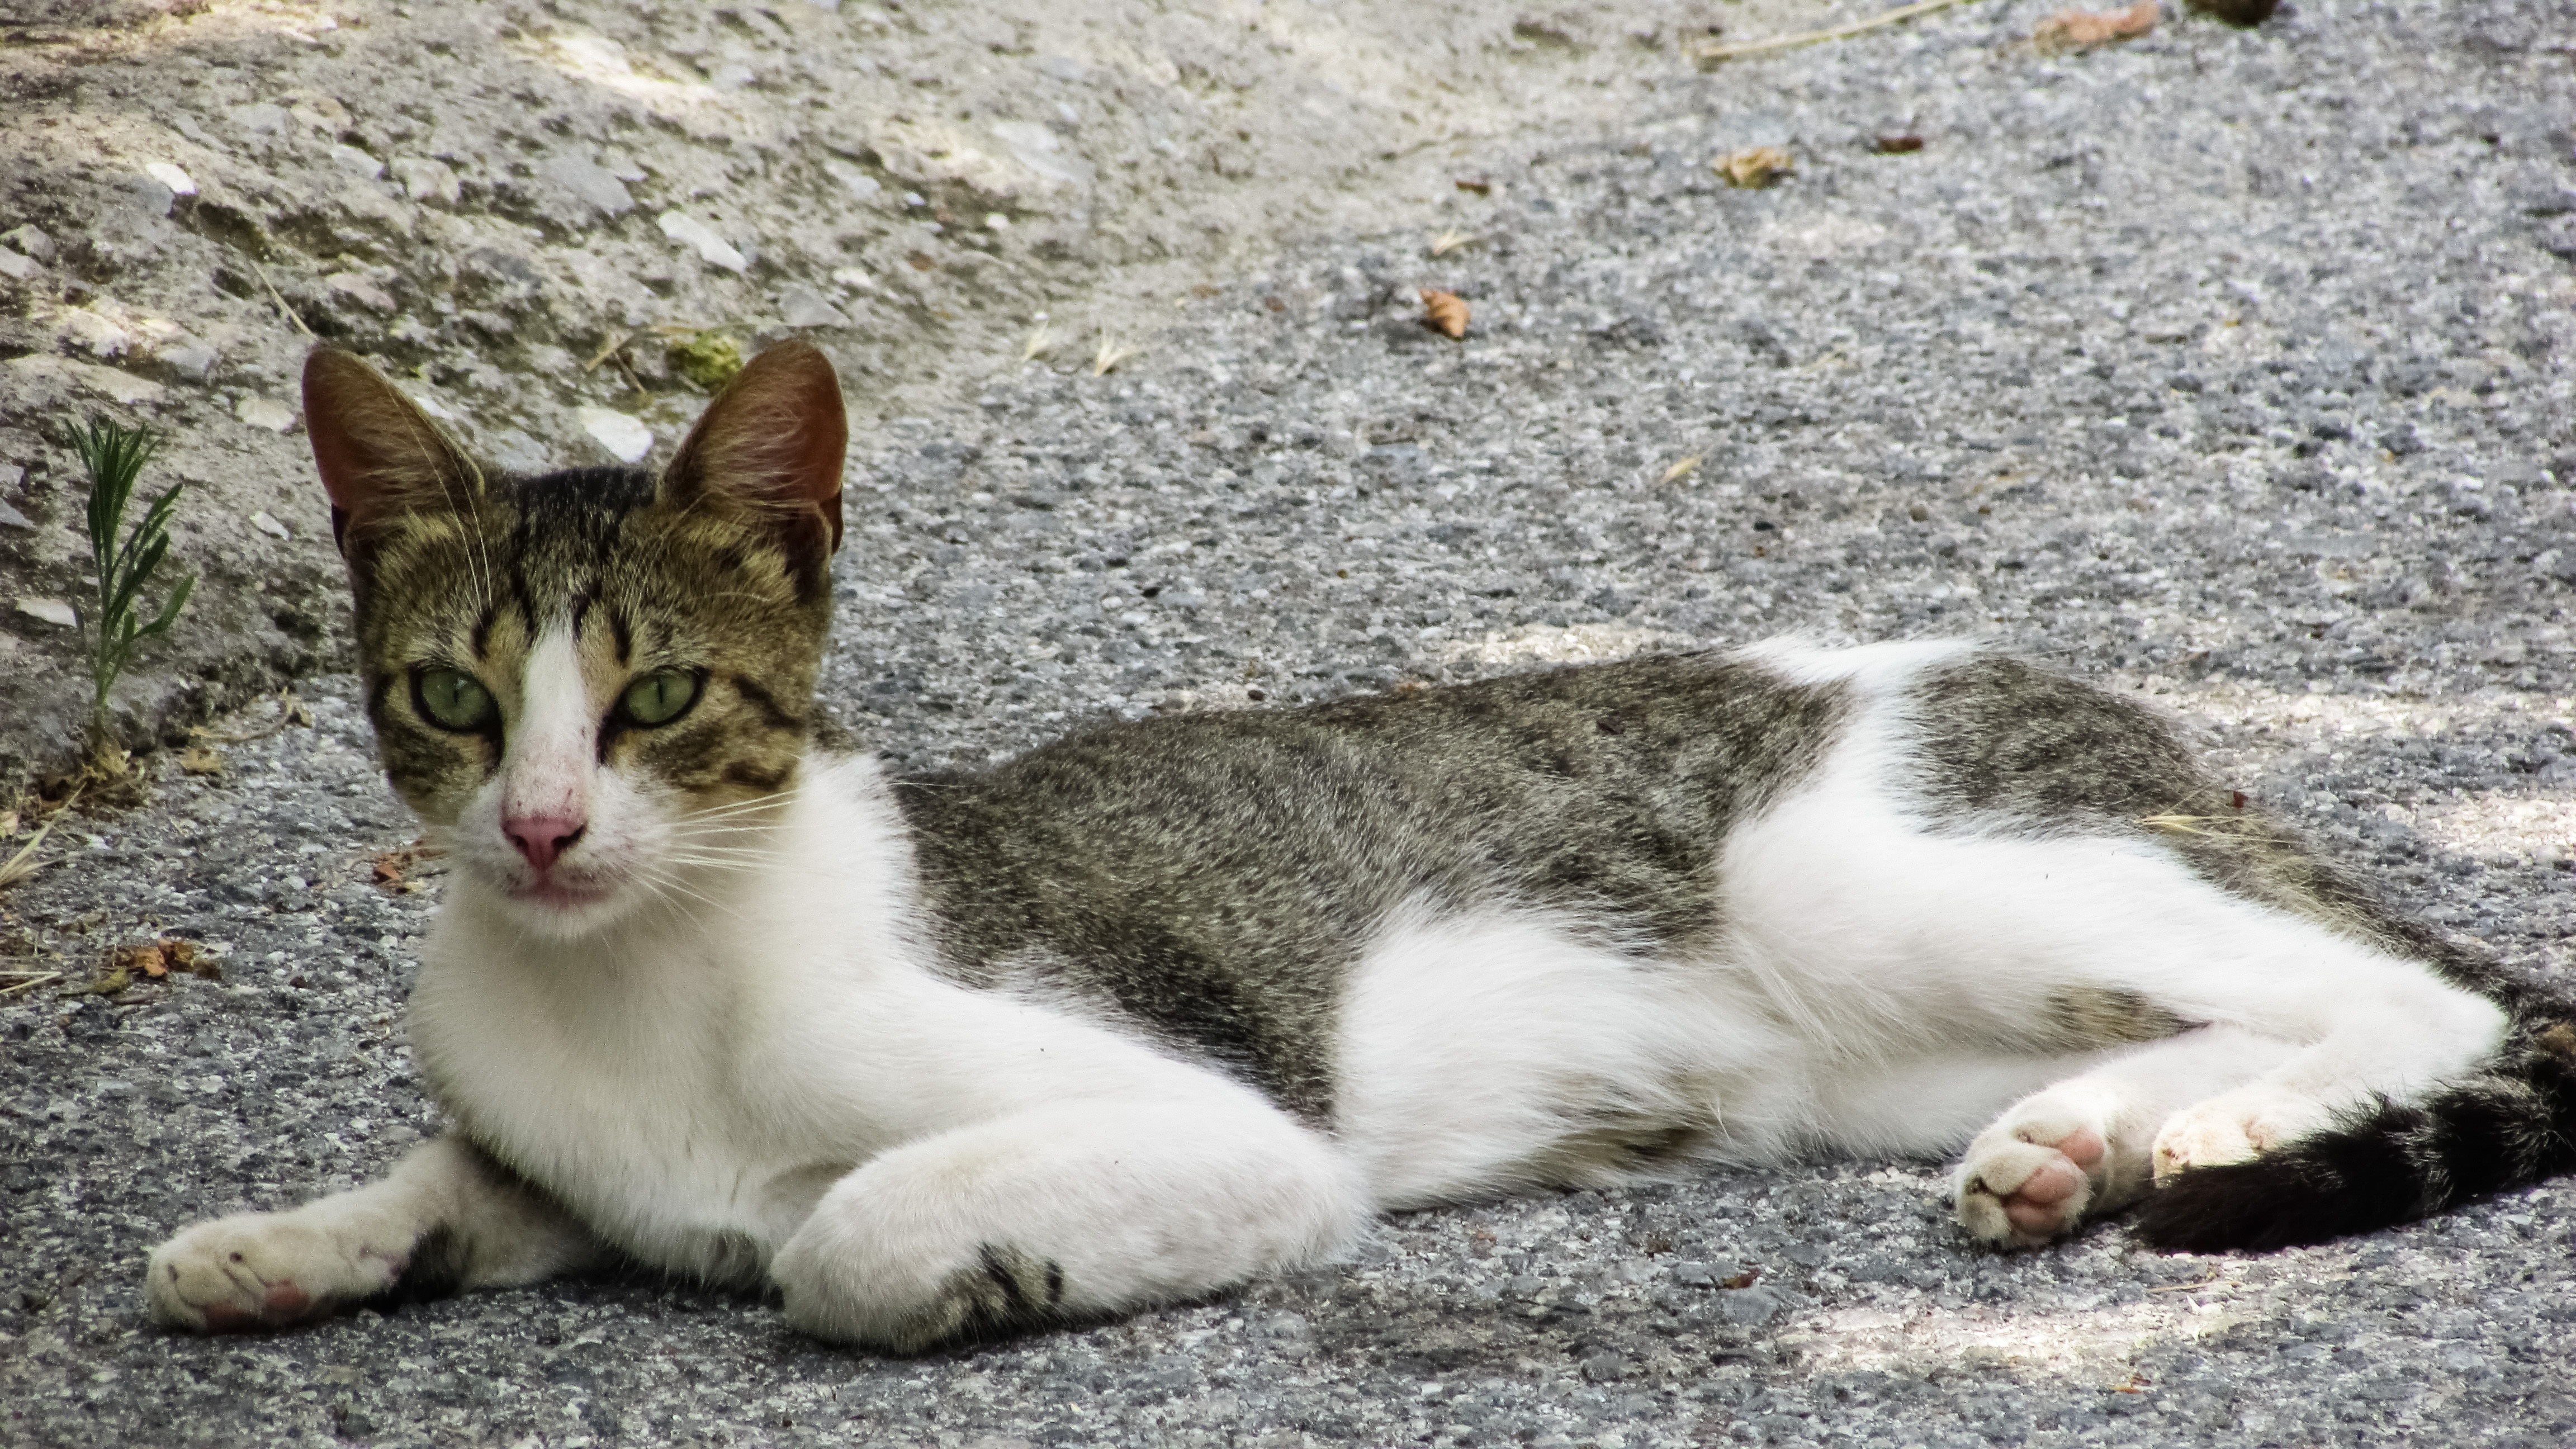
outdoor, animal, looking, kitten, cat, mammal, fauna, whiskers, kitty, lovely, vertebrate, greece, stray, european shorthair, small to medium sized cats, cat like mammal, domestic short haired cat